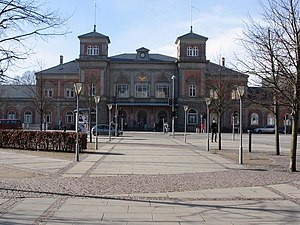
Aalborg Kommune / Billeder
Aalborg Kommune er en kommune i Region Nordjylland med 217.075 indbyggere, hvilket gør den til Danmarks tredjestørste målt på indbyggertal og sjettestørste målt på areal. Kommunens største by er Aalborg med 117.351 indbyggere. Geografisk er kommunen er beliggende omkring den østlige del af Limfjorden, der adskiller Himmerland fra Nørrejyske Ø. Der findes tre faste forbindelser over Limfjorden og en enkelt færge mellem Hals og Egense mod øst.